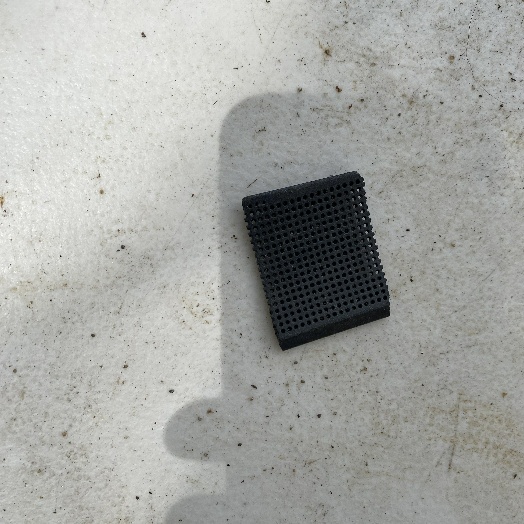
Label: Miscellaneous Trash